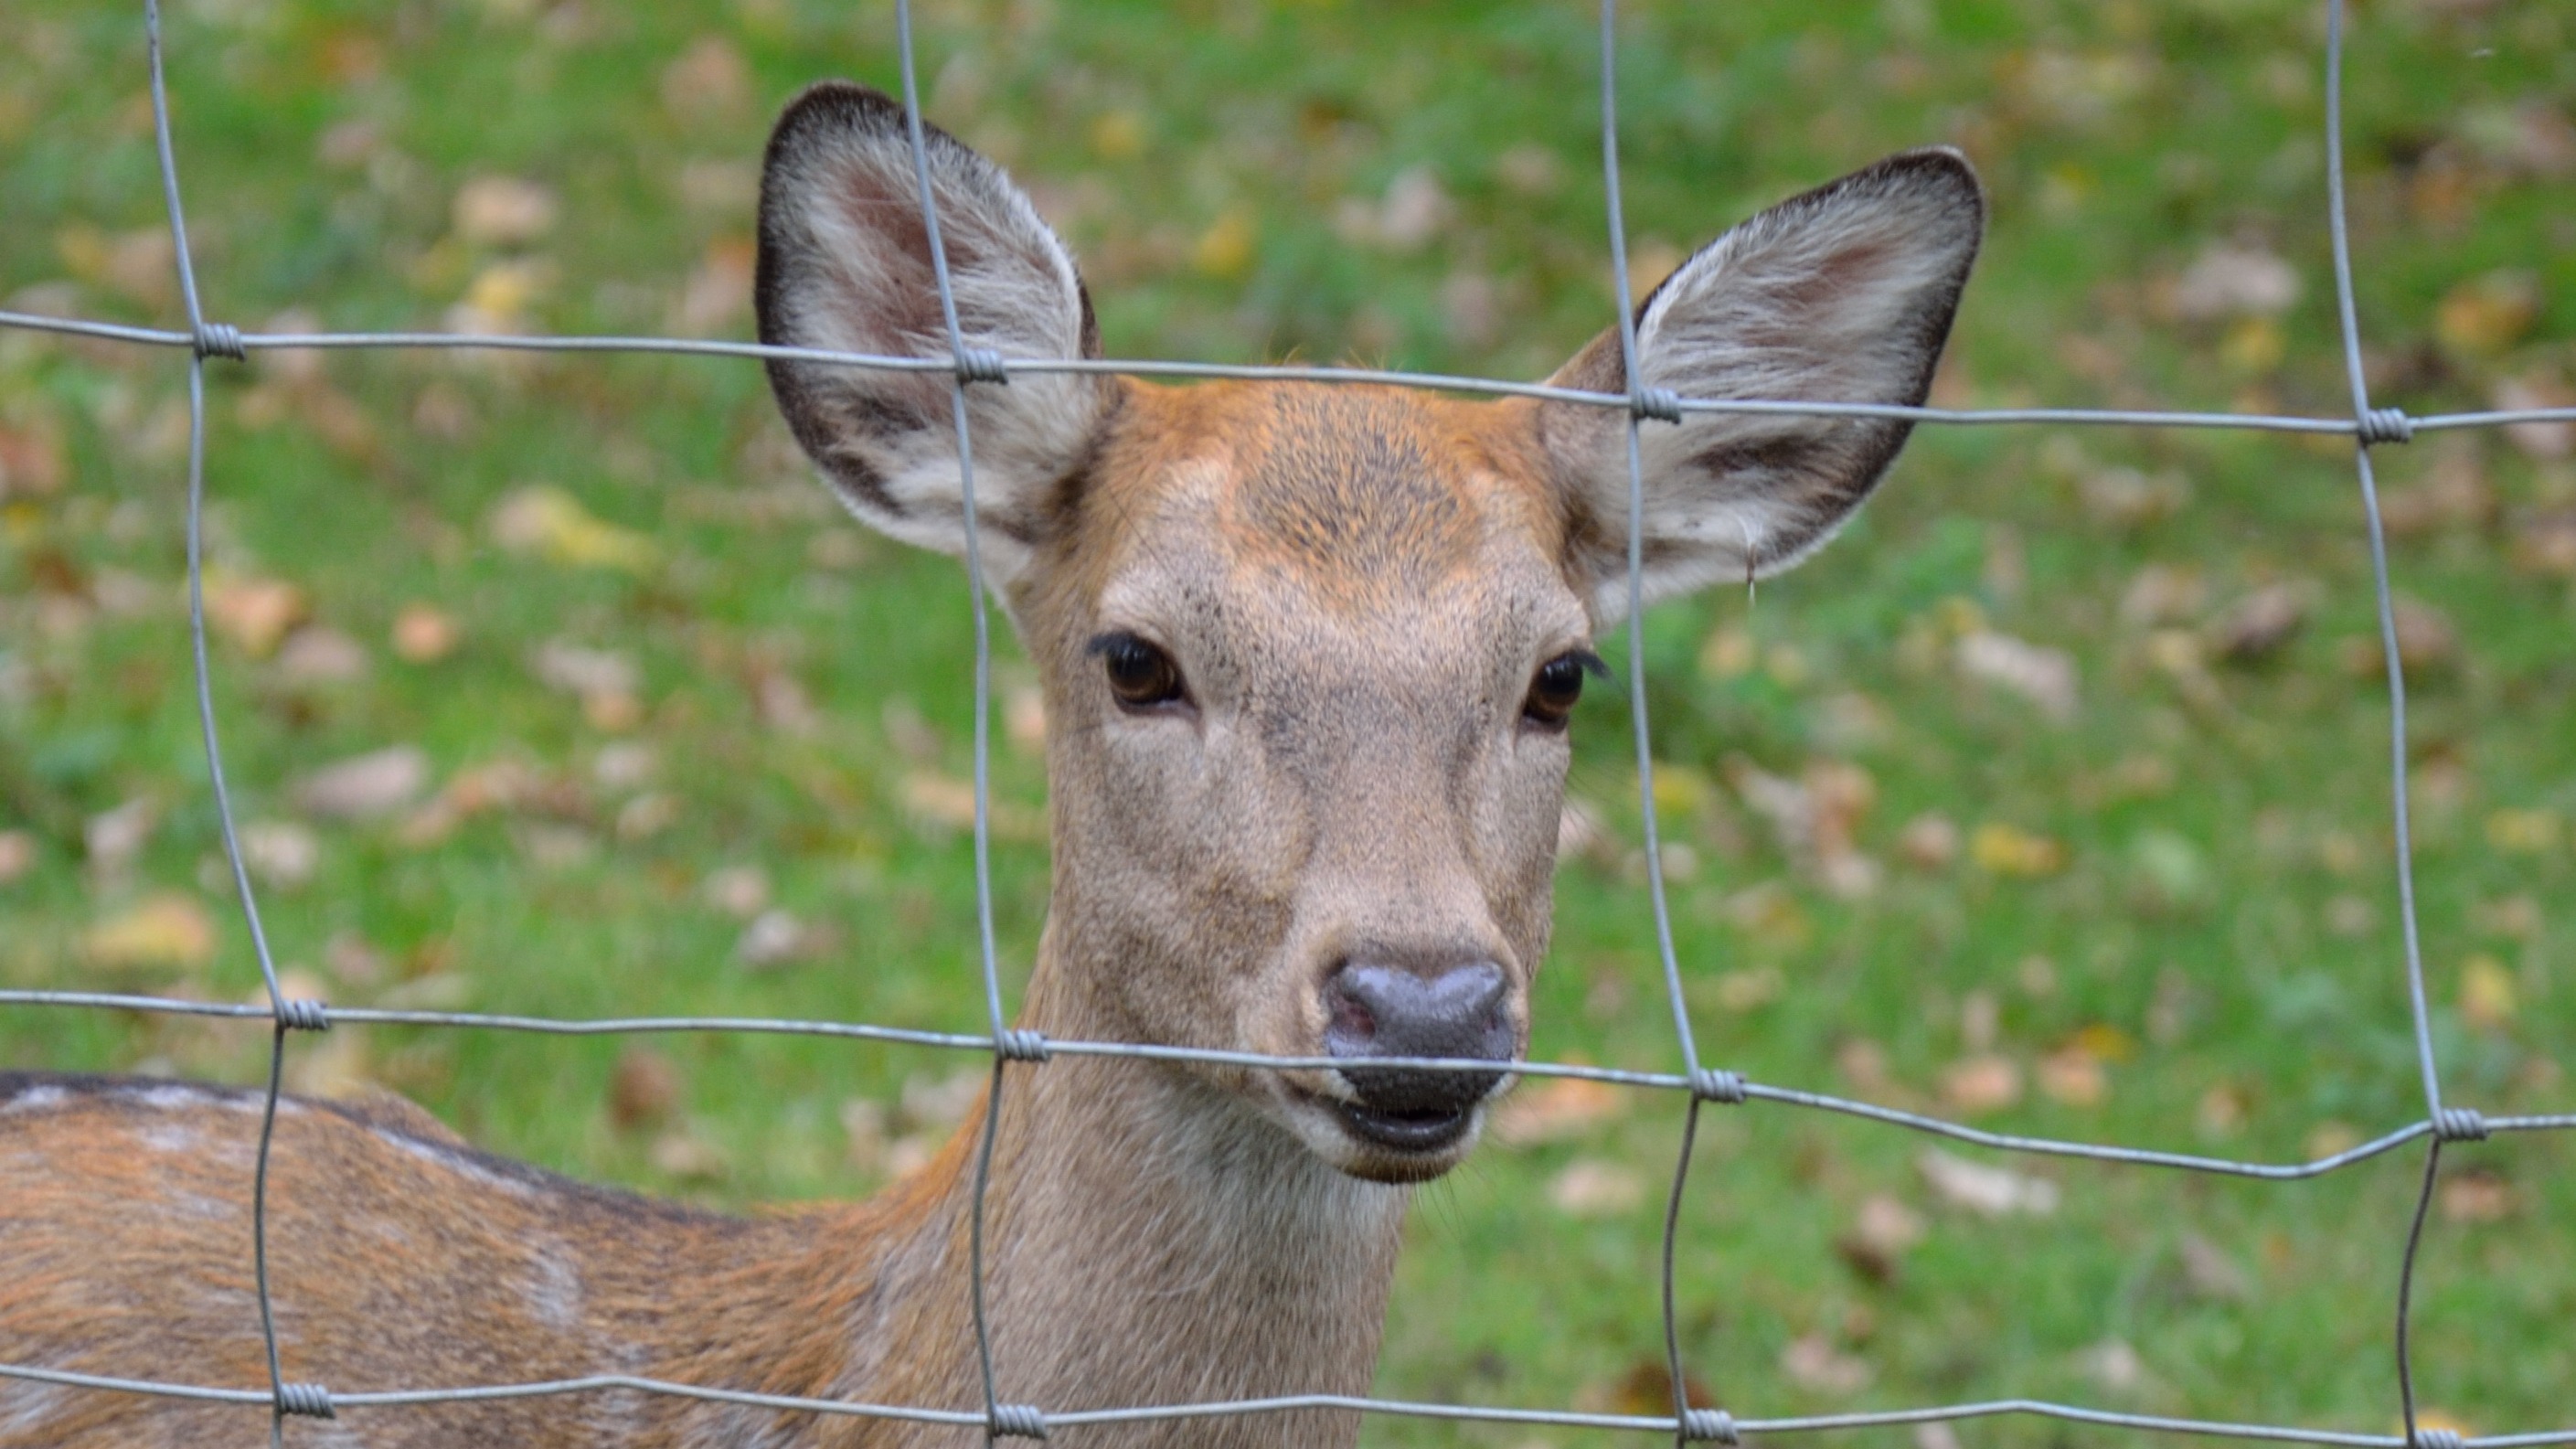
nature, animal, wildlife, deer, mammal, fauna, vertebrate, good, curious, roe deer, white tailed deer, animal enclosures, musk deer